List of Mexican military installations

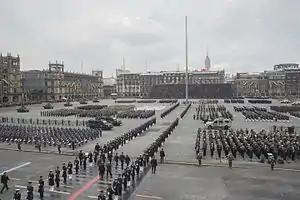
Military Parade Commemorating the 205th Anniversary of the Beginning of Mexico's Independence

This is a list of military installations in Mexico, categorized by location, organizational structure, and type of facility. Mexican military installations are operated by the country's two primary defense institutions, the Department of Defense ("Secretaría de la Defensa Nacional") (SEDENA), which oversees the Mexican Army ("Ejército Mexicano") and the Mexican Air Force ("Fuerza Aérea Mexicana"), and the Department of the Navy ("Secretaría de Marina") (SEMAR), which commands the Mexican Navy ("Armada de México"). Additionally, the National Guard ("Guardia Nacional"), created in recent years, operates under civilian control but relies heavily on SEDENA, SEMAR, and the Secretariat of Security and Civilian Protection for personnel, infrastructure, and logistical support.